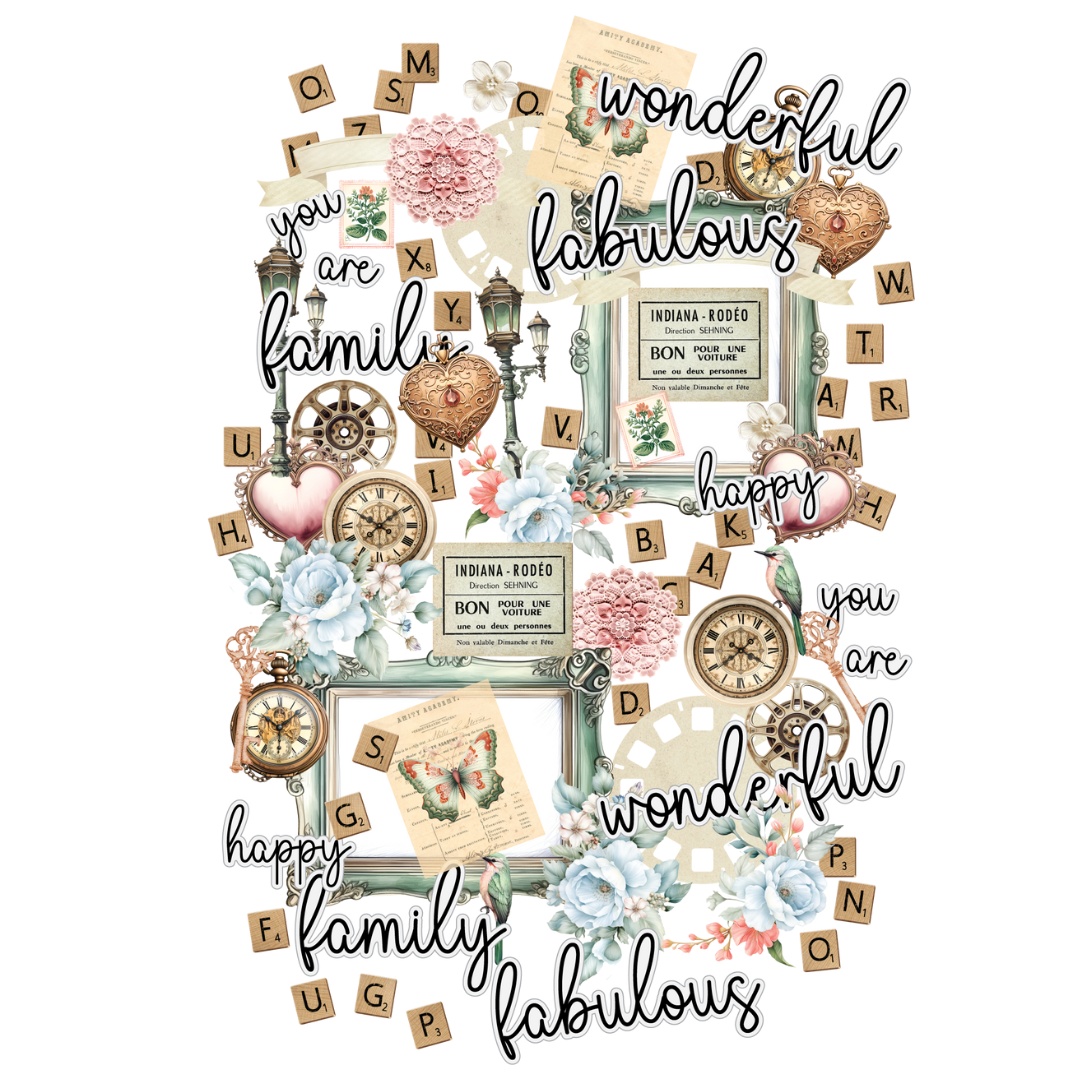
UCP2736 :  Creative Cuts  (Vintage Chronicles)
Creative Cuts
Brand: Uniquely Creative
Category: Arts & Entertainment > Hobbies & Creative Arts > Arts & Crafts > Art & Crafting Materials > Embellishments & Trims > Ribbons & Trim